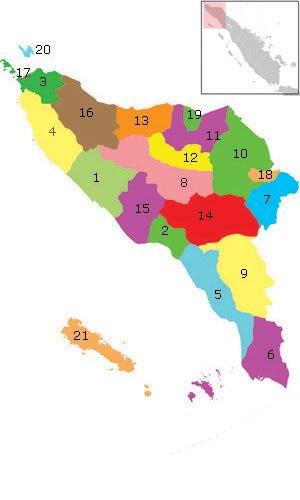
Aceh est une province d'Indonésie, située sur la pointe nord de l'île de Sumatra. Ses habitants sont les Acehnais ou Achinais. Sa superficie est de 57 366 km² et sa population est estimée à environ quatre millions de personnes, presque deux pour cent de la population indonésienne.
Les Alas sont une population de la province d'Aceh dans le nord de l'île de Sumatra en Indonésie. Au nombre d'environ 80 000, ils habitent le kabupaten d'Aceh du Sud-Est, dans la vallée de la rivière qui porte leur nom.
Les Kluet sont une population du nord de l'île de Sumatra en Indonésie. Au nombre de 5 000, ils habitent dans la partie amont de la rivière qui porte leur nom, au sud de Tapaktuan, le chef-lieu du kabupaten d'Aceh du Sud dans la province d'Aceh. La région qu'ils habitent forme une poche dans les montagnes qui s'étendent depuis la côte. La rivière coule selon une direction nord-ouest-sud-est, pour faire un coude vers le sud-ouest et se jeter dans l'océan Indien.